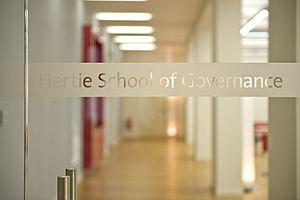
La Hertie School est un établissement allemand d'enseignement supérieur fondé en 2003.